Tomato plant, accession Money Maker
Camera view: horizontal (90 deg, fisheye); turntable rotation: 330 degrees
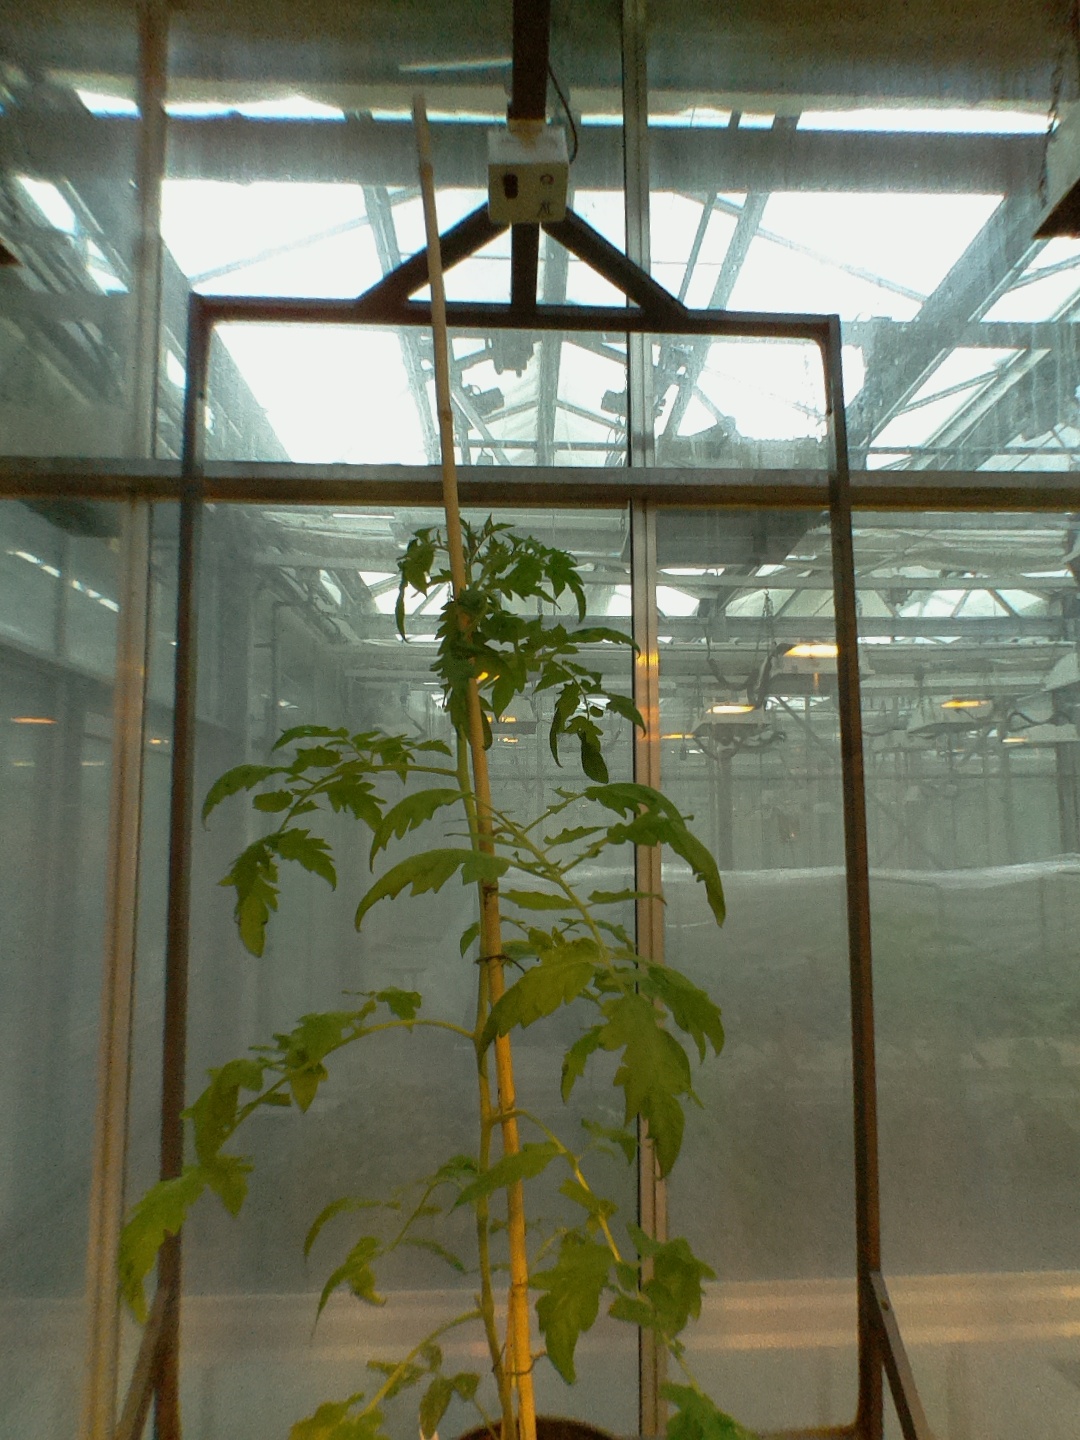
BBCH growth stage 53: 3 inflorescences visible